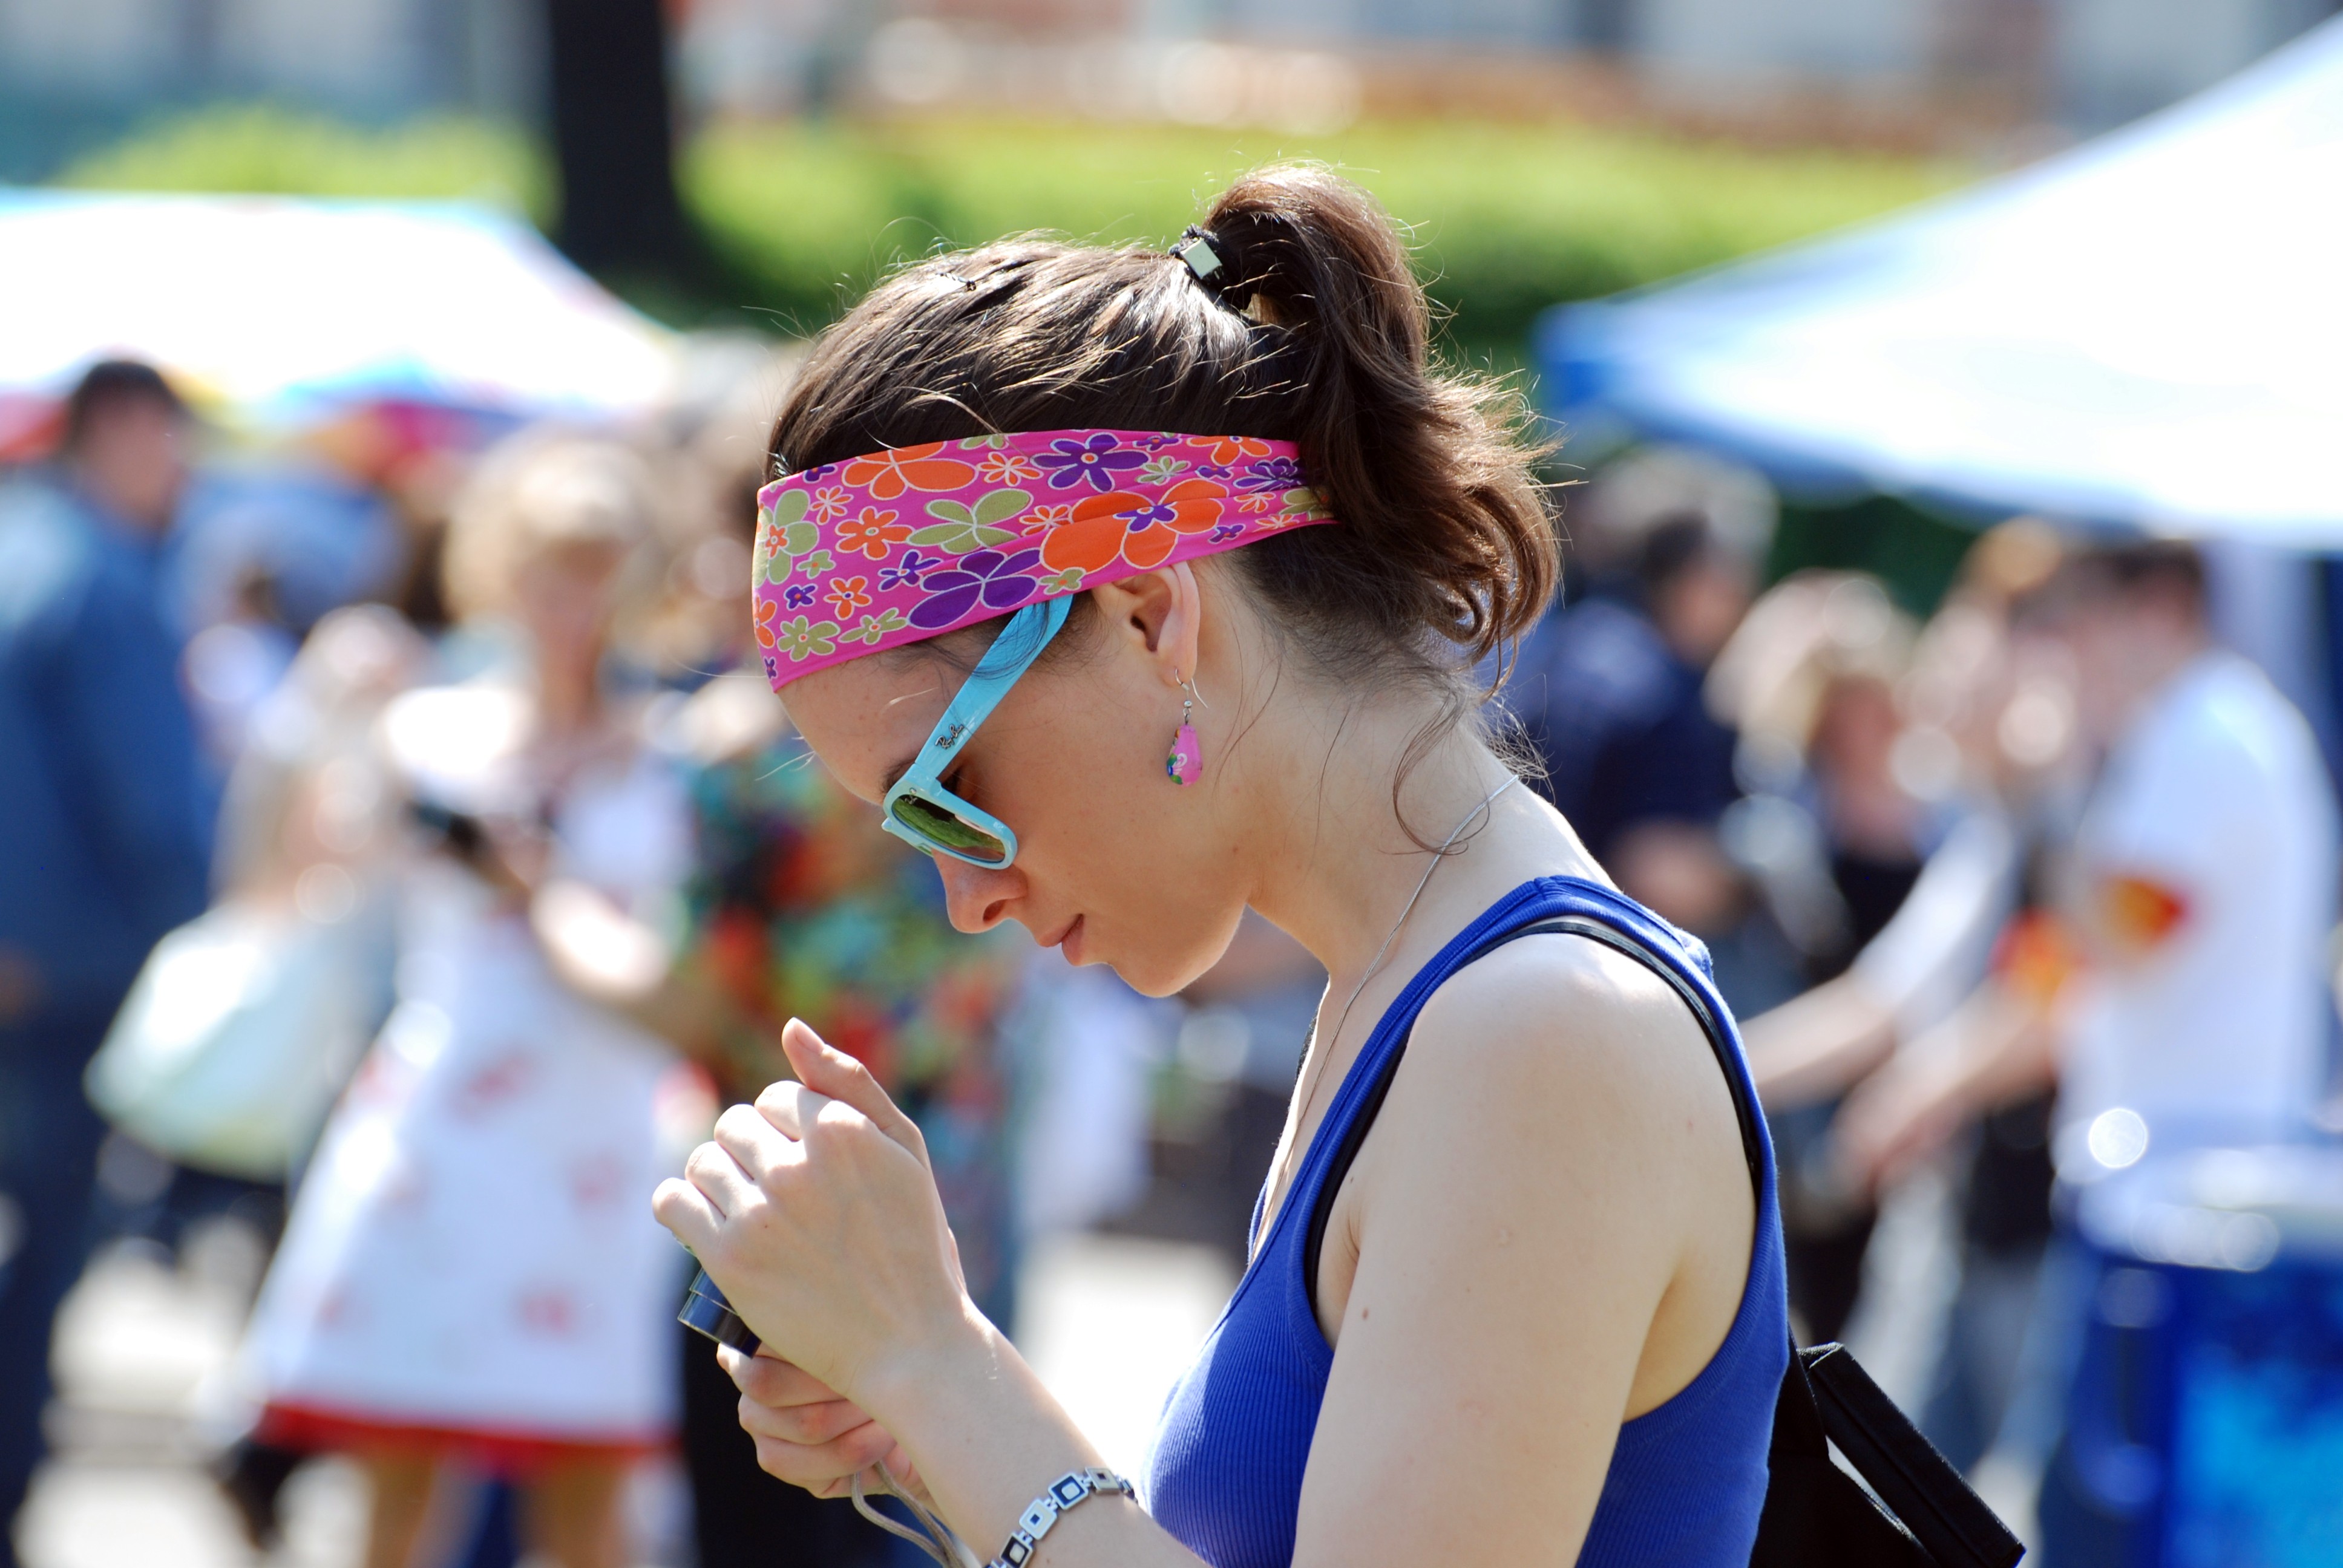
people, girl, woman, street, nikon, lady, candid, festival, girls, women, sports, moscow, russia, d80, endurance, athletics, triathlon, moskau, nikond80, moscou, endurance sports